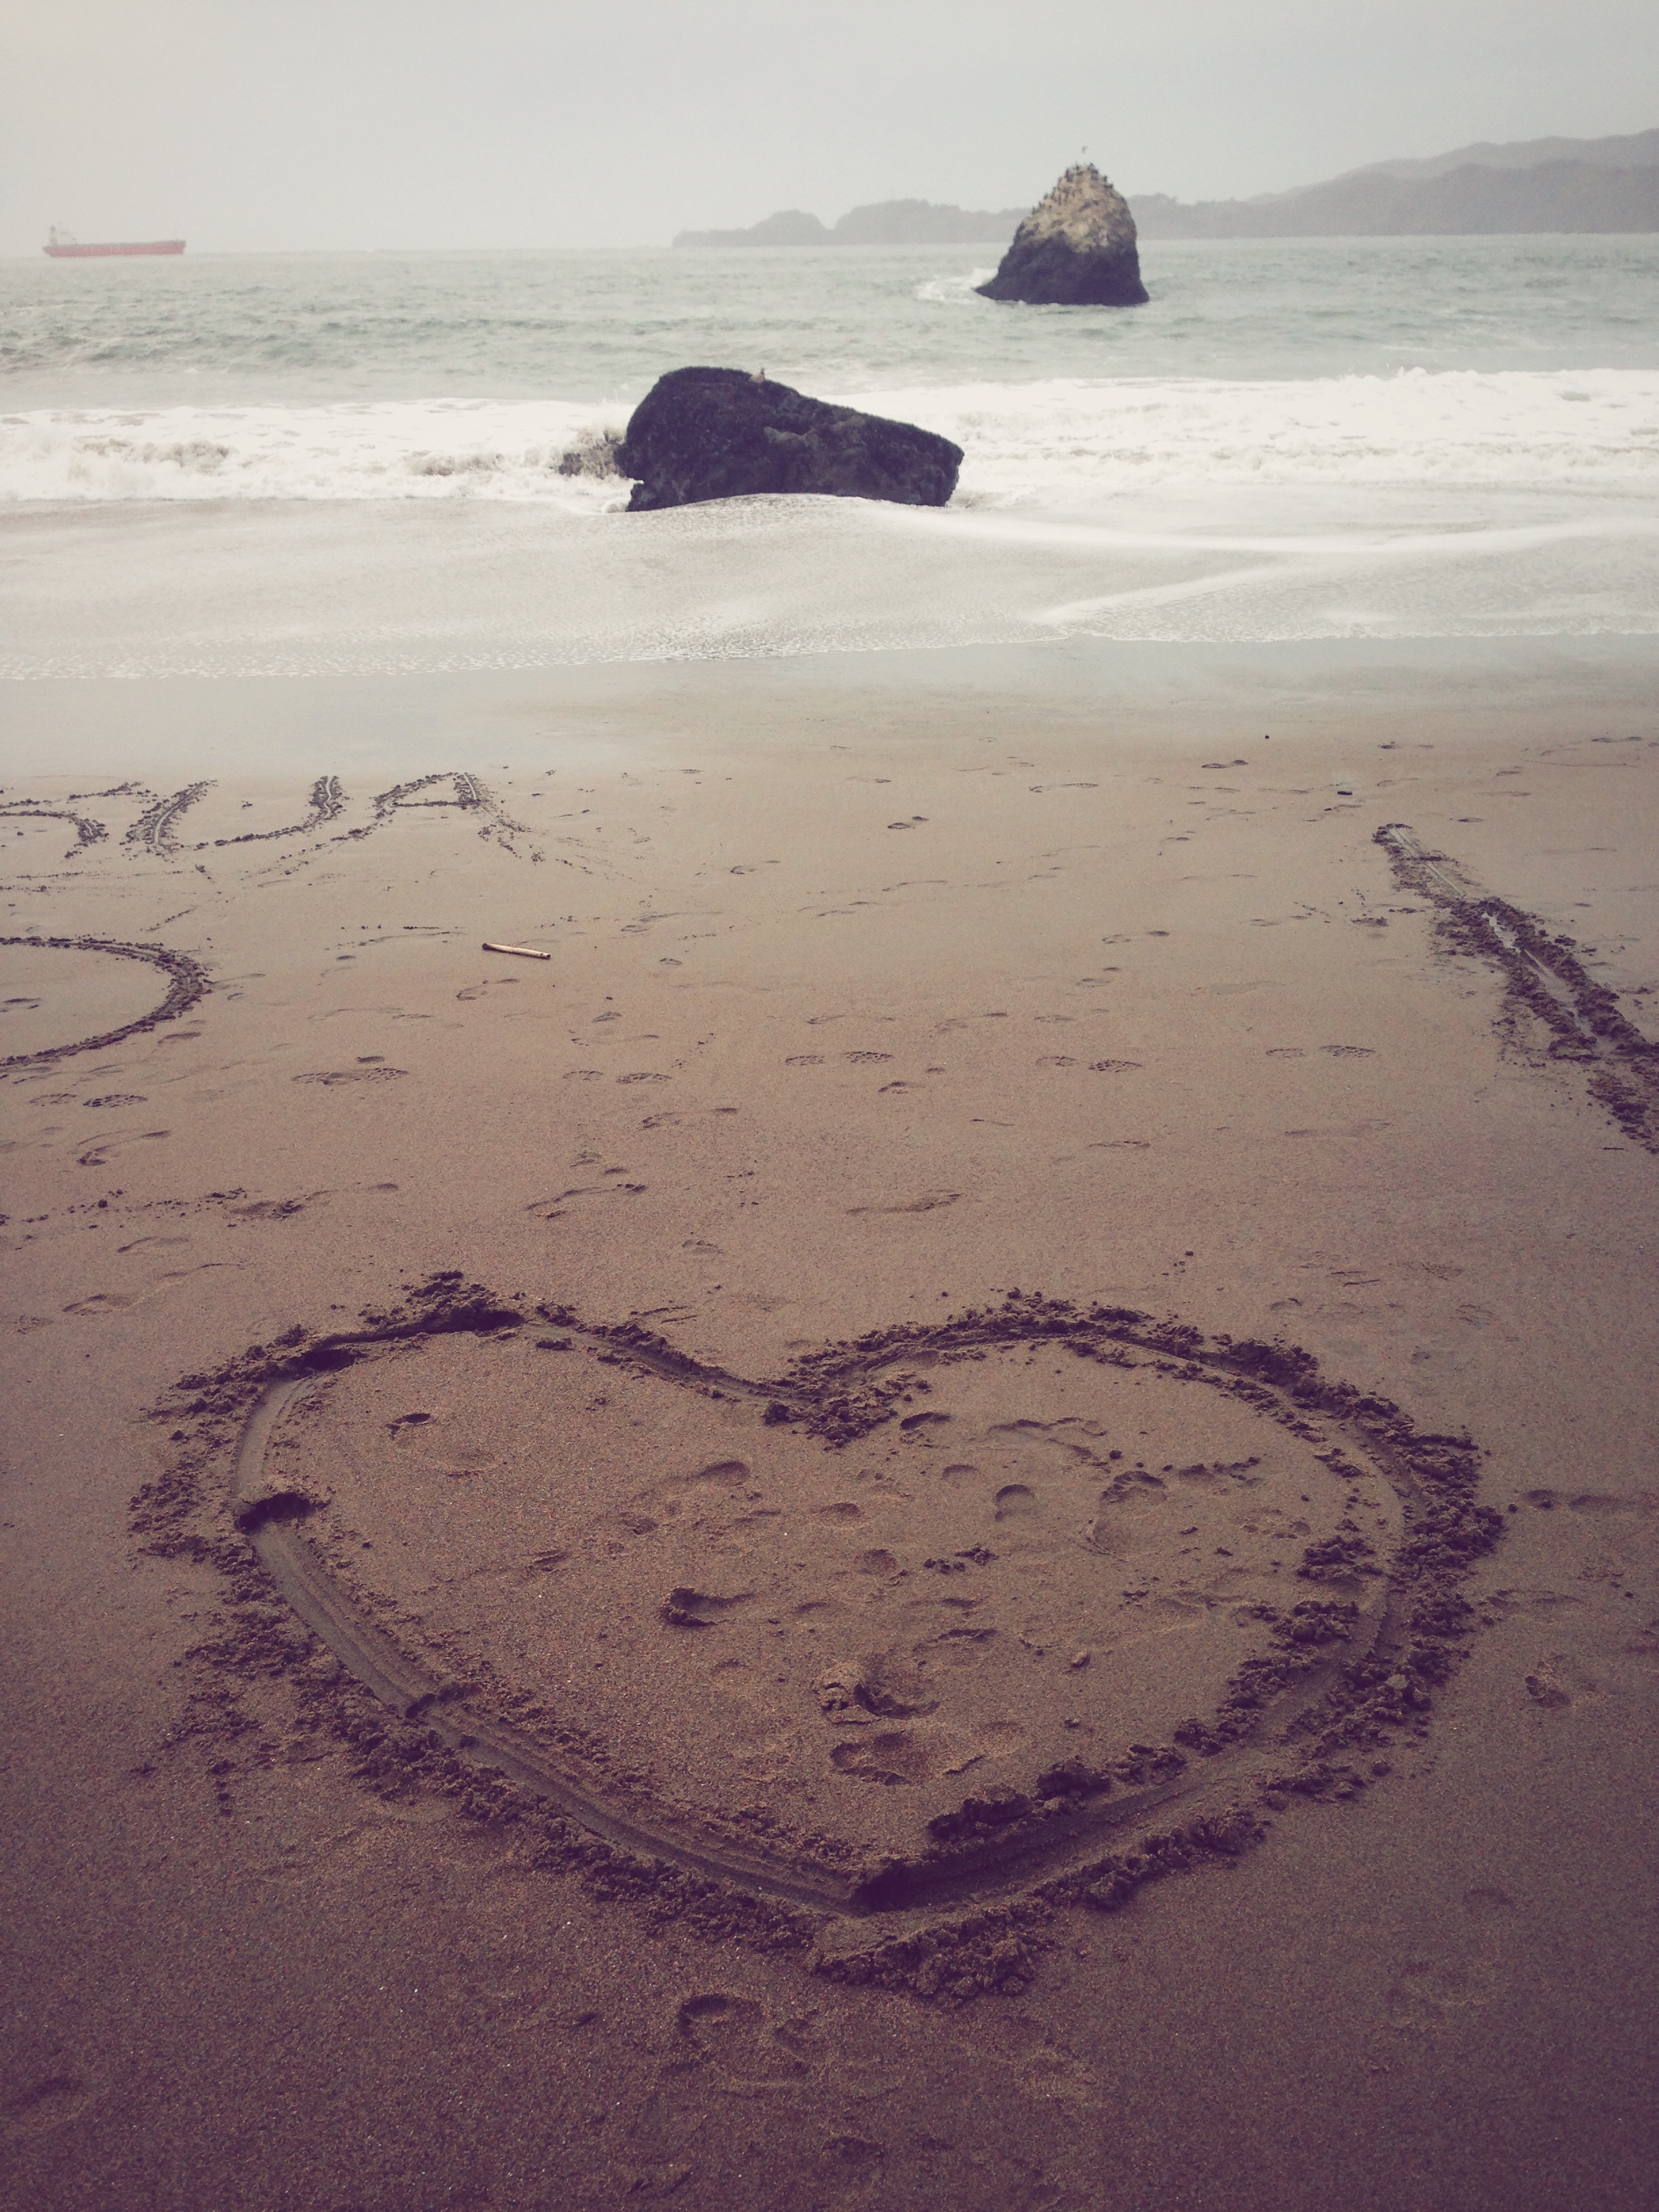
beach, sea, coast, sand, ocean, horizon, morning, shore, wave, dawn, reflection, material, body of water, mudflat, natural environment, wind wave